Burger King grilled chicken sandwiches

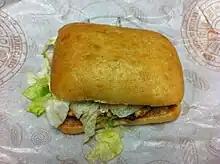
2nd US version of the TenderGrill chicken burger

In 2003, BK introduced its BK Baguette line of burgers designed to replace the Chicken Whopper. The burgers were introduced at the insistence of the new CEO, former Darden Restaurants executive Bradley (Brad) Blum, shortly after the company was acquired by TPG Capital in 2002. The burgers were designed to be a lower fat alternative with 5g of fat and 350 or fewer calories. The line was a health conscious oriented product that got its taste from ingredients instead of fat. They were formally introduced in 2003 as its BK Baguette line of burgers, that replacing the Chicken Whopper burgers.